Elah Terrell

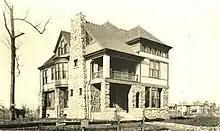
Terrell's house at 749 Dennison Avenue, c.1889

Terrell married Isabel Gay, of Elyria, on January 2, 1884. They lived at a house in present-day Victorian Village in Columbus, Ohio. The house stood from 1888 to 1947, for most of its time beside the Peter Sells house facing Goodale Park. Terrell died on February 16, 1920.